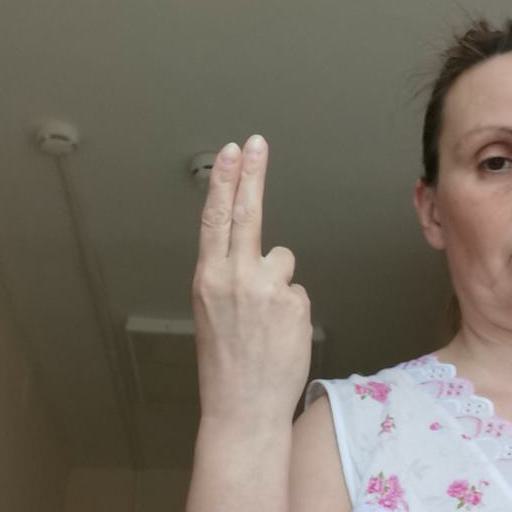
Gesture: two_up_inverted